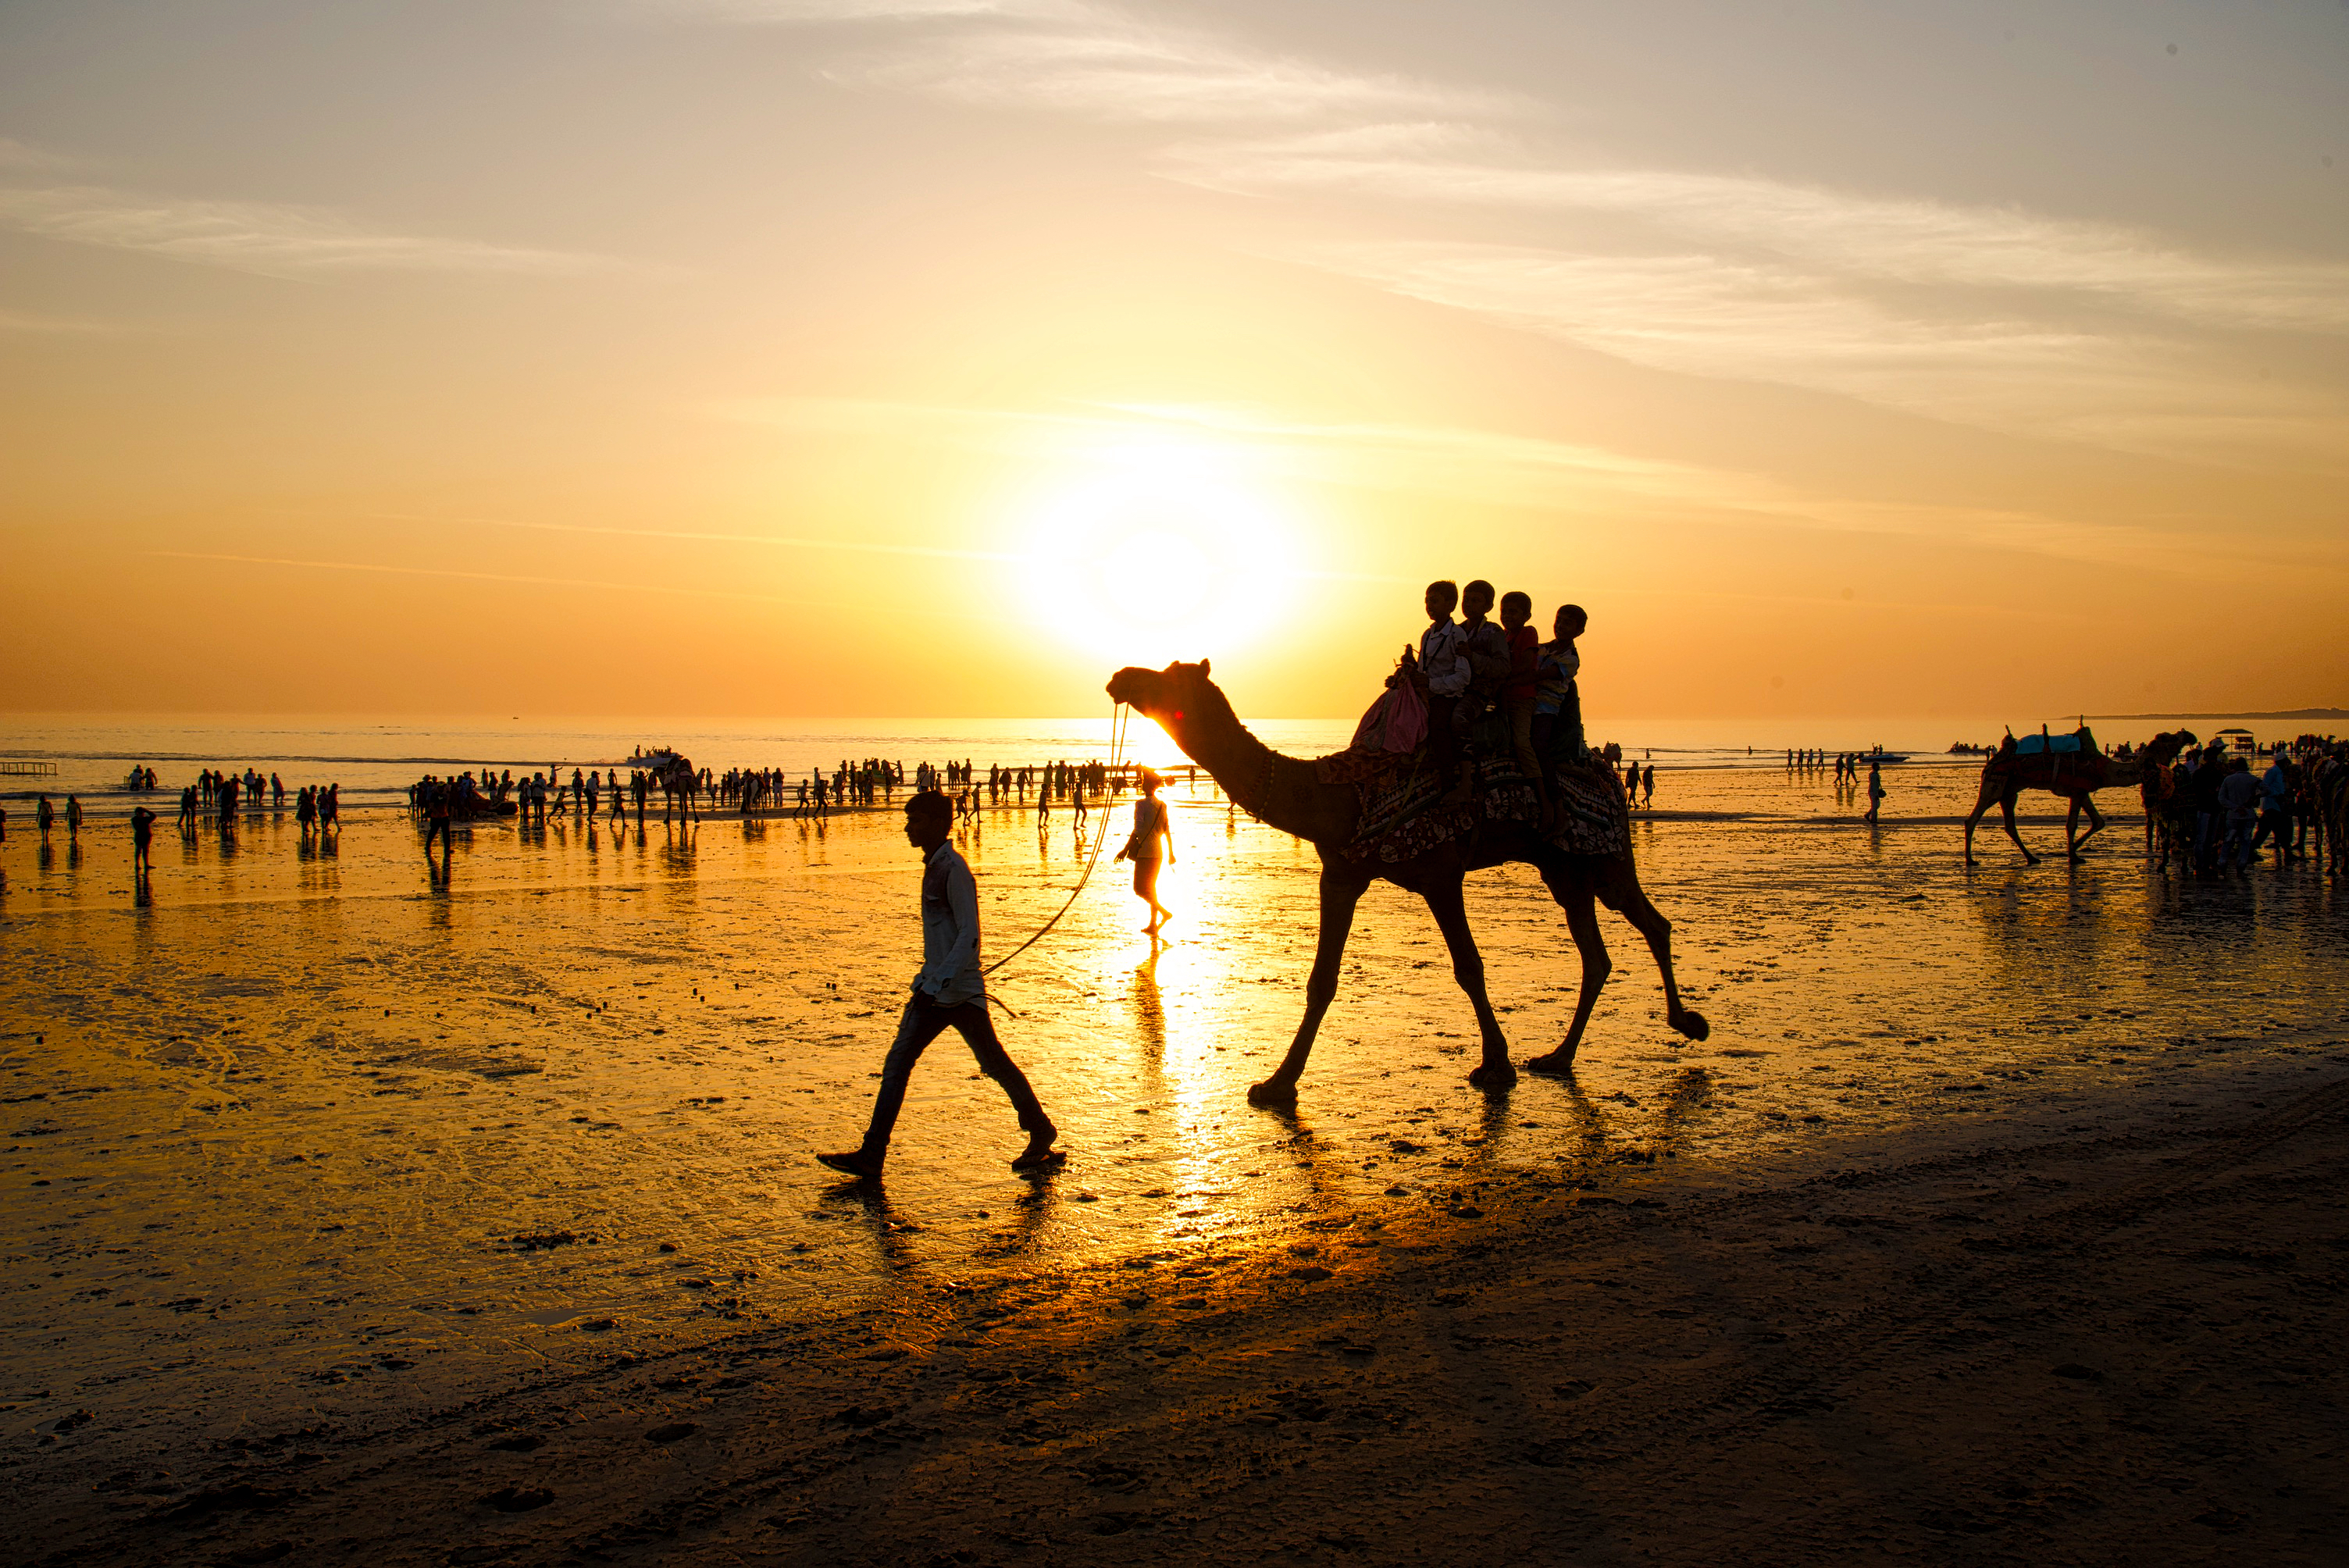
india, sun, camel, sky, beach, sunrise, arabian camel, camel like mammal, sunset, sand, morning, sea, sunlight, evening, vacation, ecoregion, horizon, landscape